Grand Prix Manager 2

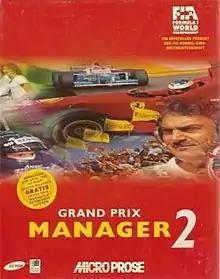
European Hasbro Interactive re-release cover art

Grand Prix Manager 2 (often shortened as GPM2) is a 1996 Formula 1 management simulation for Windows systems and is based on its predecessor, "Grand Prix Manager". It was developed by Edward Grabowski Communications Ltd and published by MicroProse, and is licensed by FIA to have real statistics for the 1996 Formula One season. A sequel, "Grand Prix World", was released in 2000.